Orhan Demir

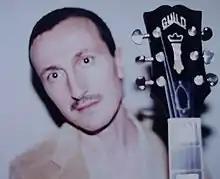
Demir in the early 2000s

Orhan Demir (born 1954 in Istanbul, Turkey) is a Canadian jazz guitarist.